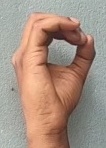
ASL sign: O